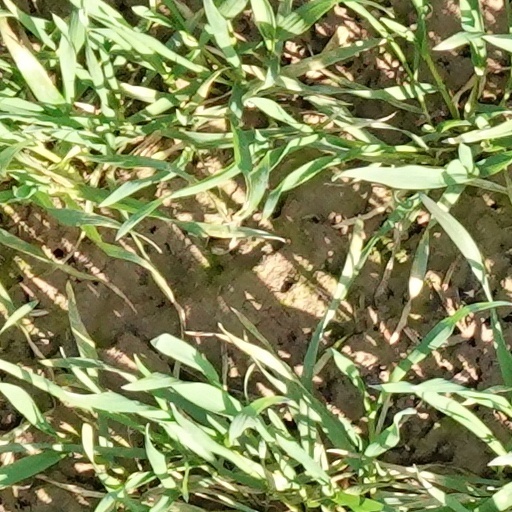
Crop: wheat